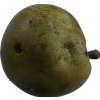
Label: pear